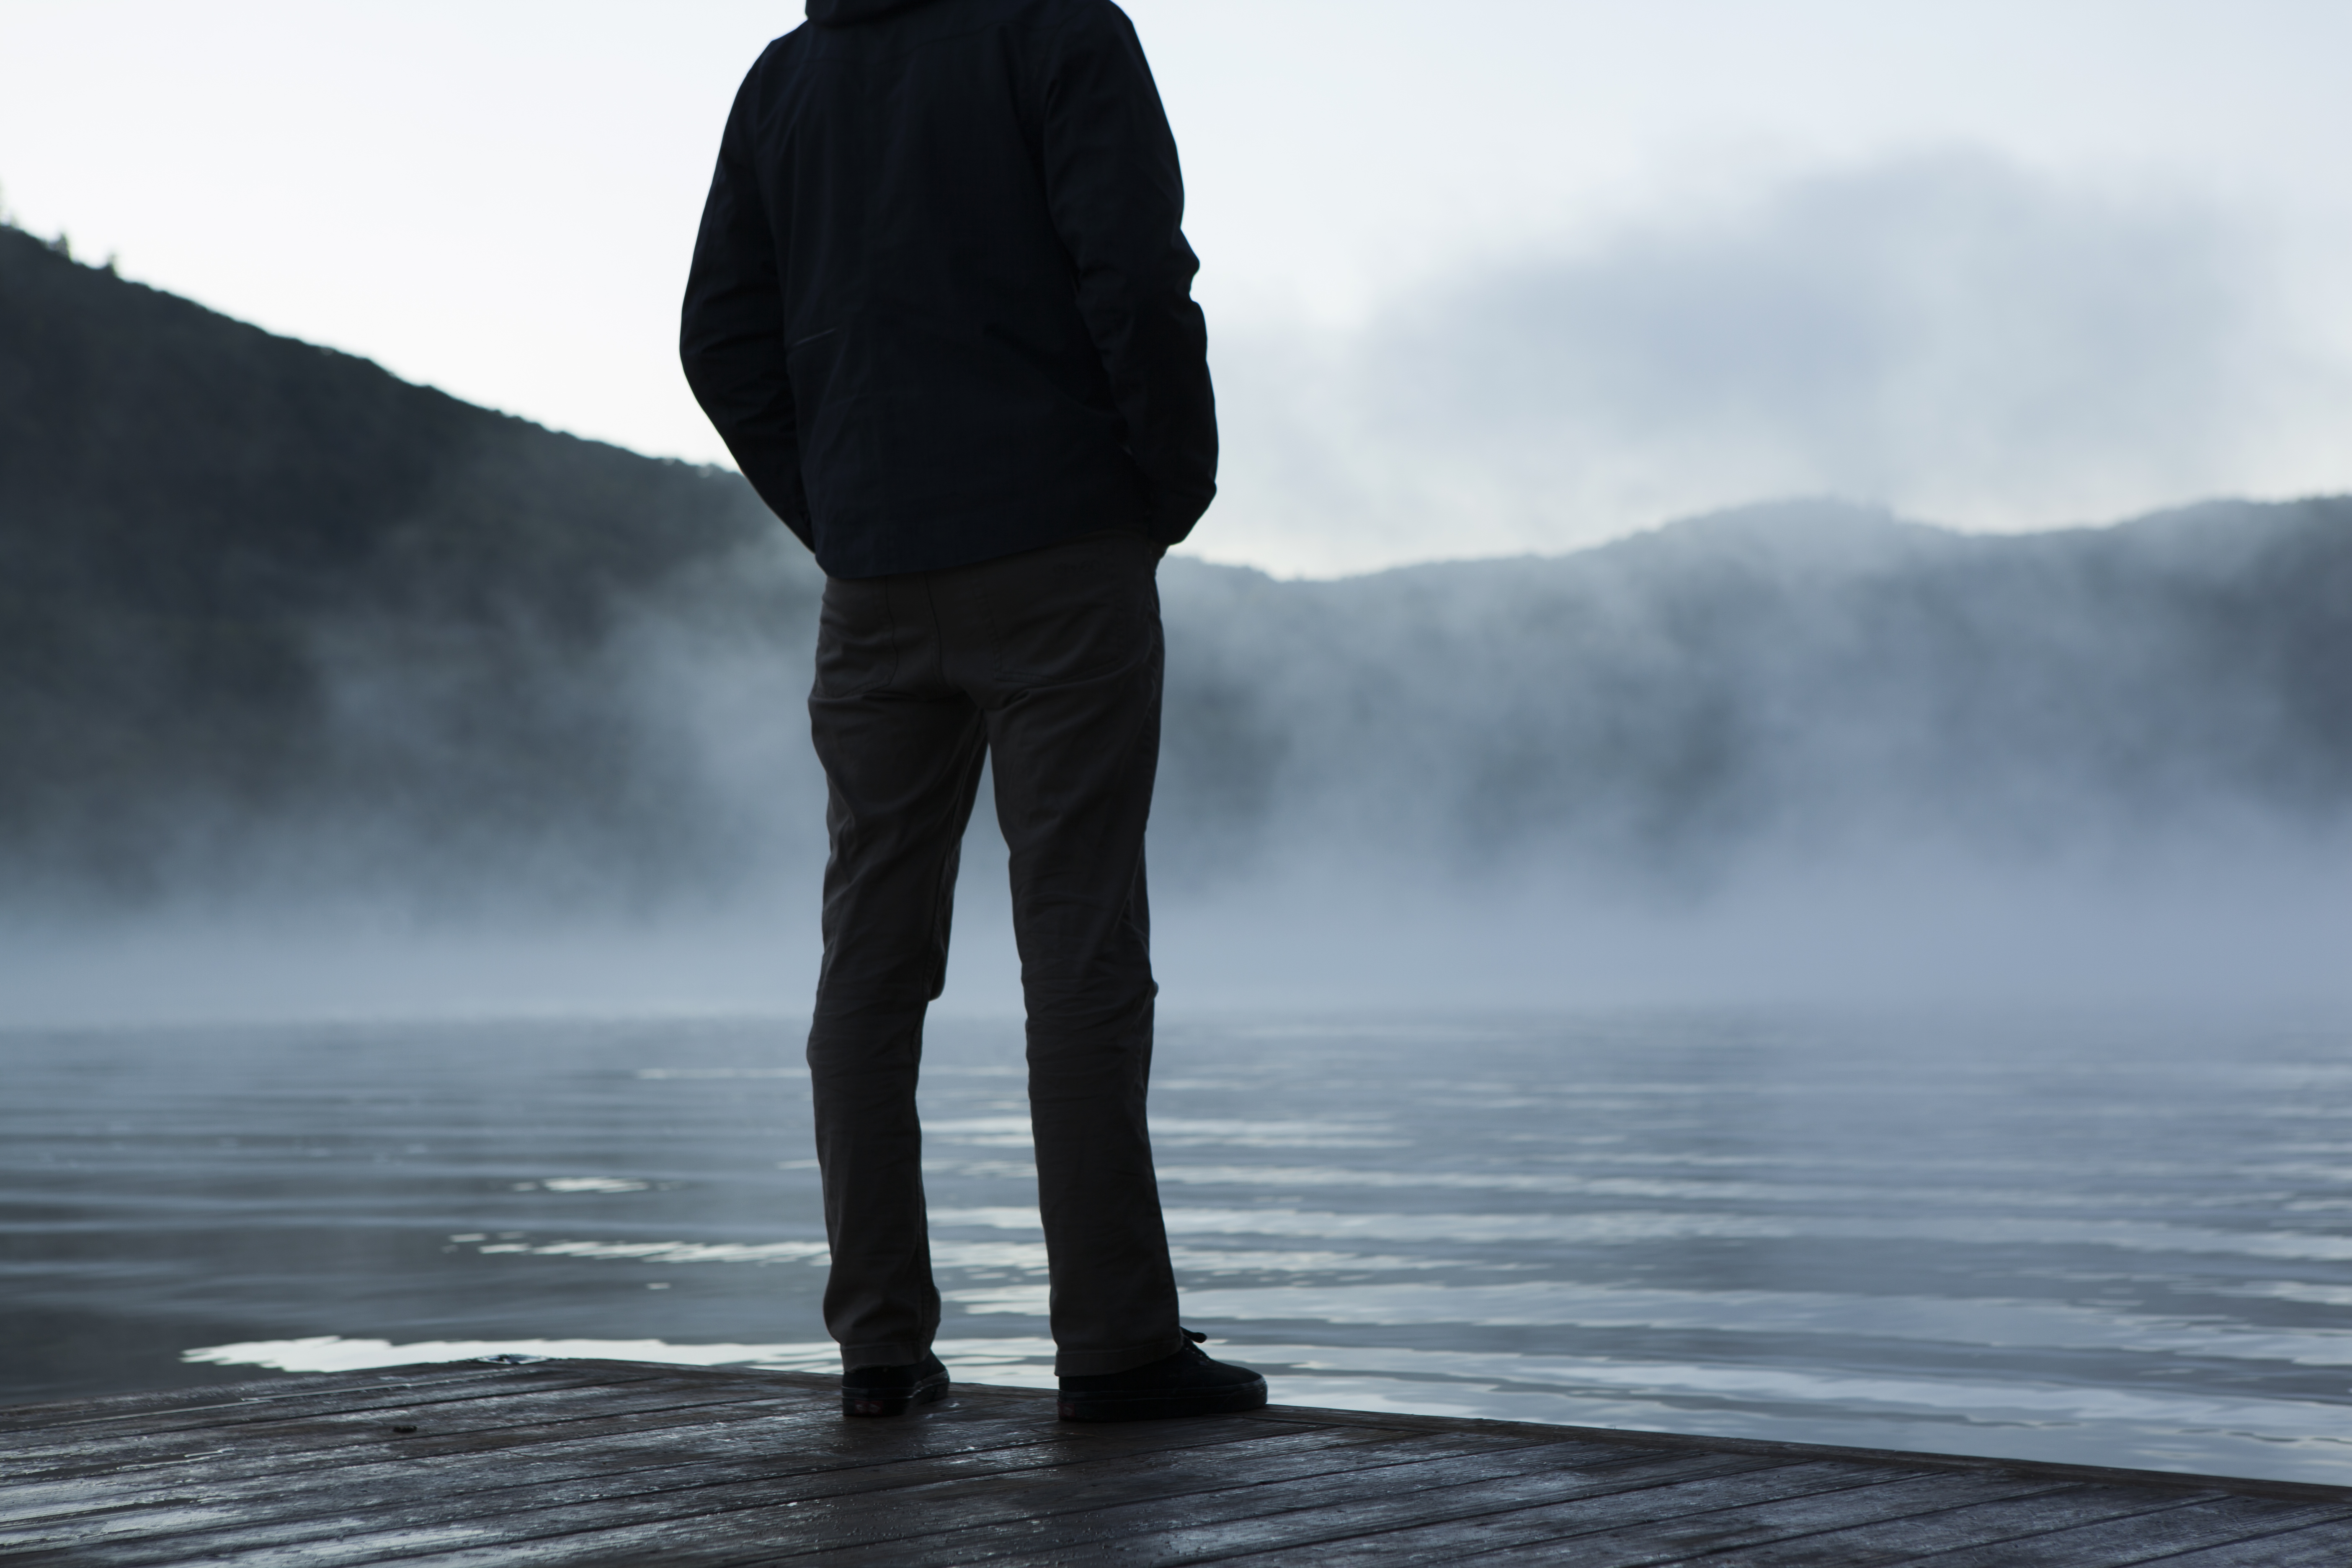
sea, water, outdoor, ocean, horizon, person, winter, sky, fog, sunlight, morning, wave, pier, dark, standing, weather, human, season, publicdomain, mysterious, atmospheric phenomenon